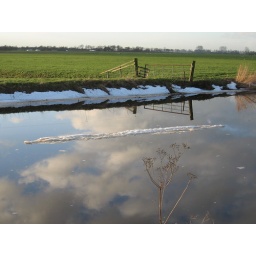
&amp;quot;IJsschots&amp;quot; in de vorm van een krokodil in het water bij Zuidhorn. (Foto: Linda van Alphen)